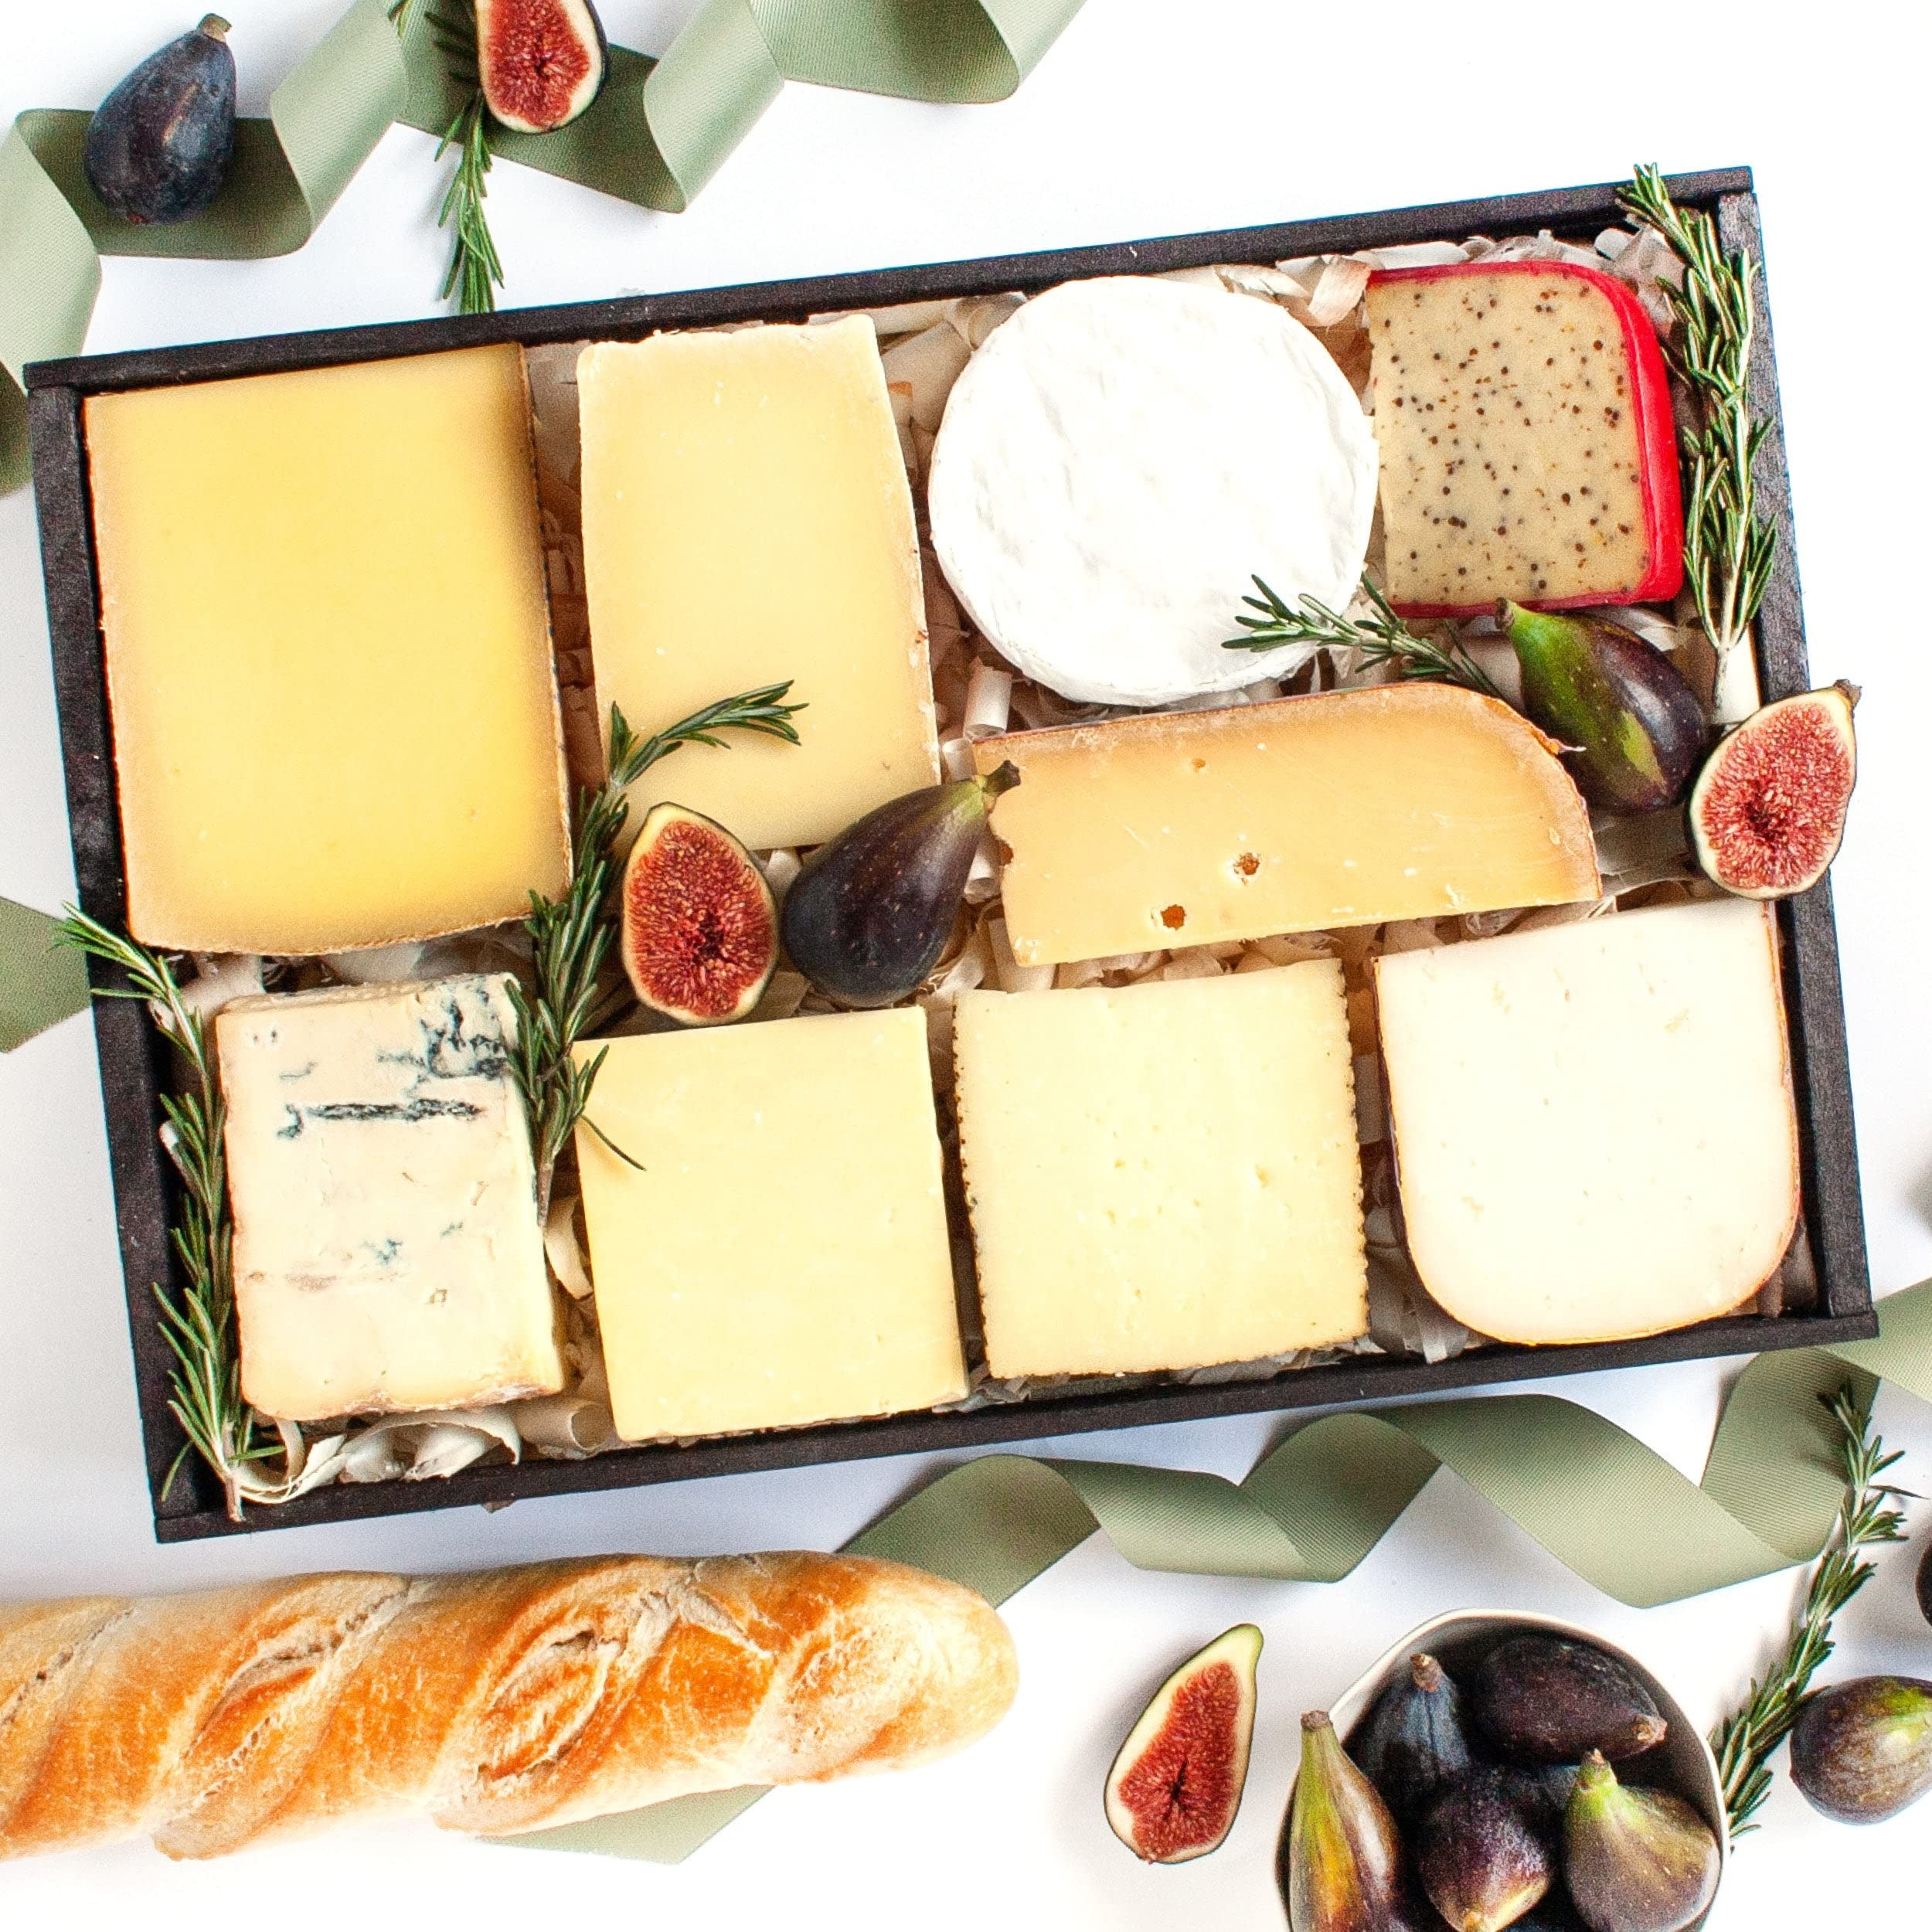
Item Name: igourmet Cheese Lover's Sampler Gift Box - Includes Spanish Manchego, Italian Gorgonzola Piccante, Double Gloucester Onion & Chive Cheese, Asiago Fresco, Aged Cheddar, Aged Gouda, Brabander Gouda, Gruyere and Camembert
Bullet Point 1: THE EXTRAORDINARY CHEESE SAMPLER GIFT BASKET - packaged in 9 individual compartments of a rustic wooden drawer with handles. Suitable for any budding cheese connoisseur.
Bullet Point 2: THE PERFECT CHEESE SAMPLER GIFT BOX - Any cheese lover will enjoy this gift of select cheeses from the experts at igourmet. A great assortment of our favorite 9 cheeses.
Bullet Point 3: A MASSIVE ASSORTMENT OF INTERNATIONAL CHEESES IN GIFT BOX - These cheeses represent all the many milks and textures to create a complete assortment of cheeses.
Bullet Point 4: A LUXURY CHEESE ASSORTMENT FOR ANY PLATTER - Customized to be enjoyed at any party or affair or sampled individually as a snack with your favorite wine.
Bullet Point 5: HAND PACKED AND WRAPPED - Perfect for a housewarming gift, holiday party, or a gift for the gourmet foodie in your life . Ships expedited in an insulated package to ensure freshness.
Product Description: Any cheese lover will enjoy this gift of select cheeses from the experts at igourmet. These cheeses represent all the many milks and textures to create a complete assortment of cheeses to be enjoyed at any party or affair or sampled individually as a snack with your favorite wine. Suitable for any budding cheese connoisseur: Manchego: Spain's most famous cheese is made sheep's milk in La Mancha. (1/2 lb)Gorgonzola Piccante: This creamy yet firm Italian blue is easy to enjoy. It is delicious diced into a green salad or melted over steak, crackers, or potatoes. (1/2 lb)Double Gloucester Onion & Chive: a super flavorful, smooth English cow's milk cheese studded with bold onion and chives. (1/2 lb )Asiago Fresco: A light beige cheese peppered with small holes, Asiago has a slightly fruity appeal and an engaging aroma. Aged for up to five months, it is firm enough to shave or shred. It's often used for cooking and in salads, but also makes a tasty cracker cheese. (1/2 lb)Aged Cheddar: This cheddar is exquisitely rich and sharp with balances of sweet and salty notes. (1/2 lb )Aged Gouda: The perfect gouda - has a firm texture with some crystallization, a deep ochre interior, notes of toasted walnuts, and a brown-butter finish equal perfection. (1/2 lb)Gruyere: One of Switzerland's most famous cheeses, this nutty Gruyere is perfect for both snacking and melting. (7.5 oz)Camembert: A similar cheese to brie, Camembert is formed into smaller wheels and has a more robust flavor than its larger cousin. (8.8 oz)Brabander Gouda: This unique Dutch goat's milk cheese Gouda is aged for 6 months for a creamy and dense texture, with notes of nuts and sweet cream. (1/2 lb )Gift Presentation: Hand assembled in a Made-In-The-USA wooden crate, finished with an elegant brown ribbon.
Value: 1.0
Unit: Count

Price: 174.99